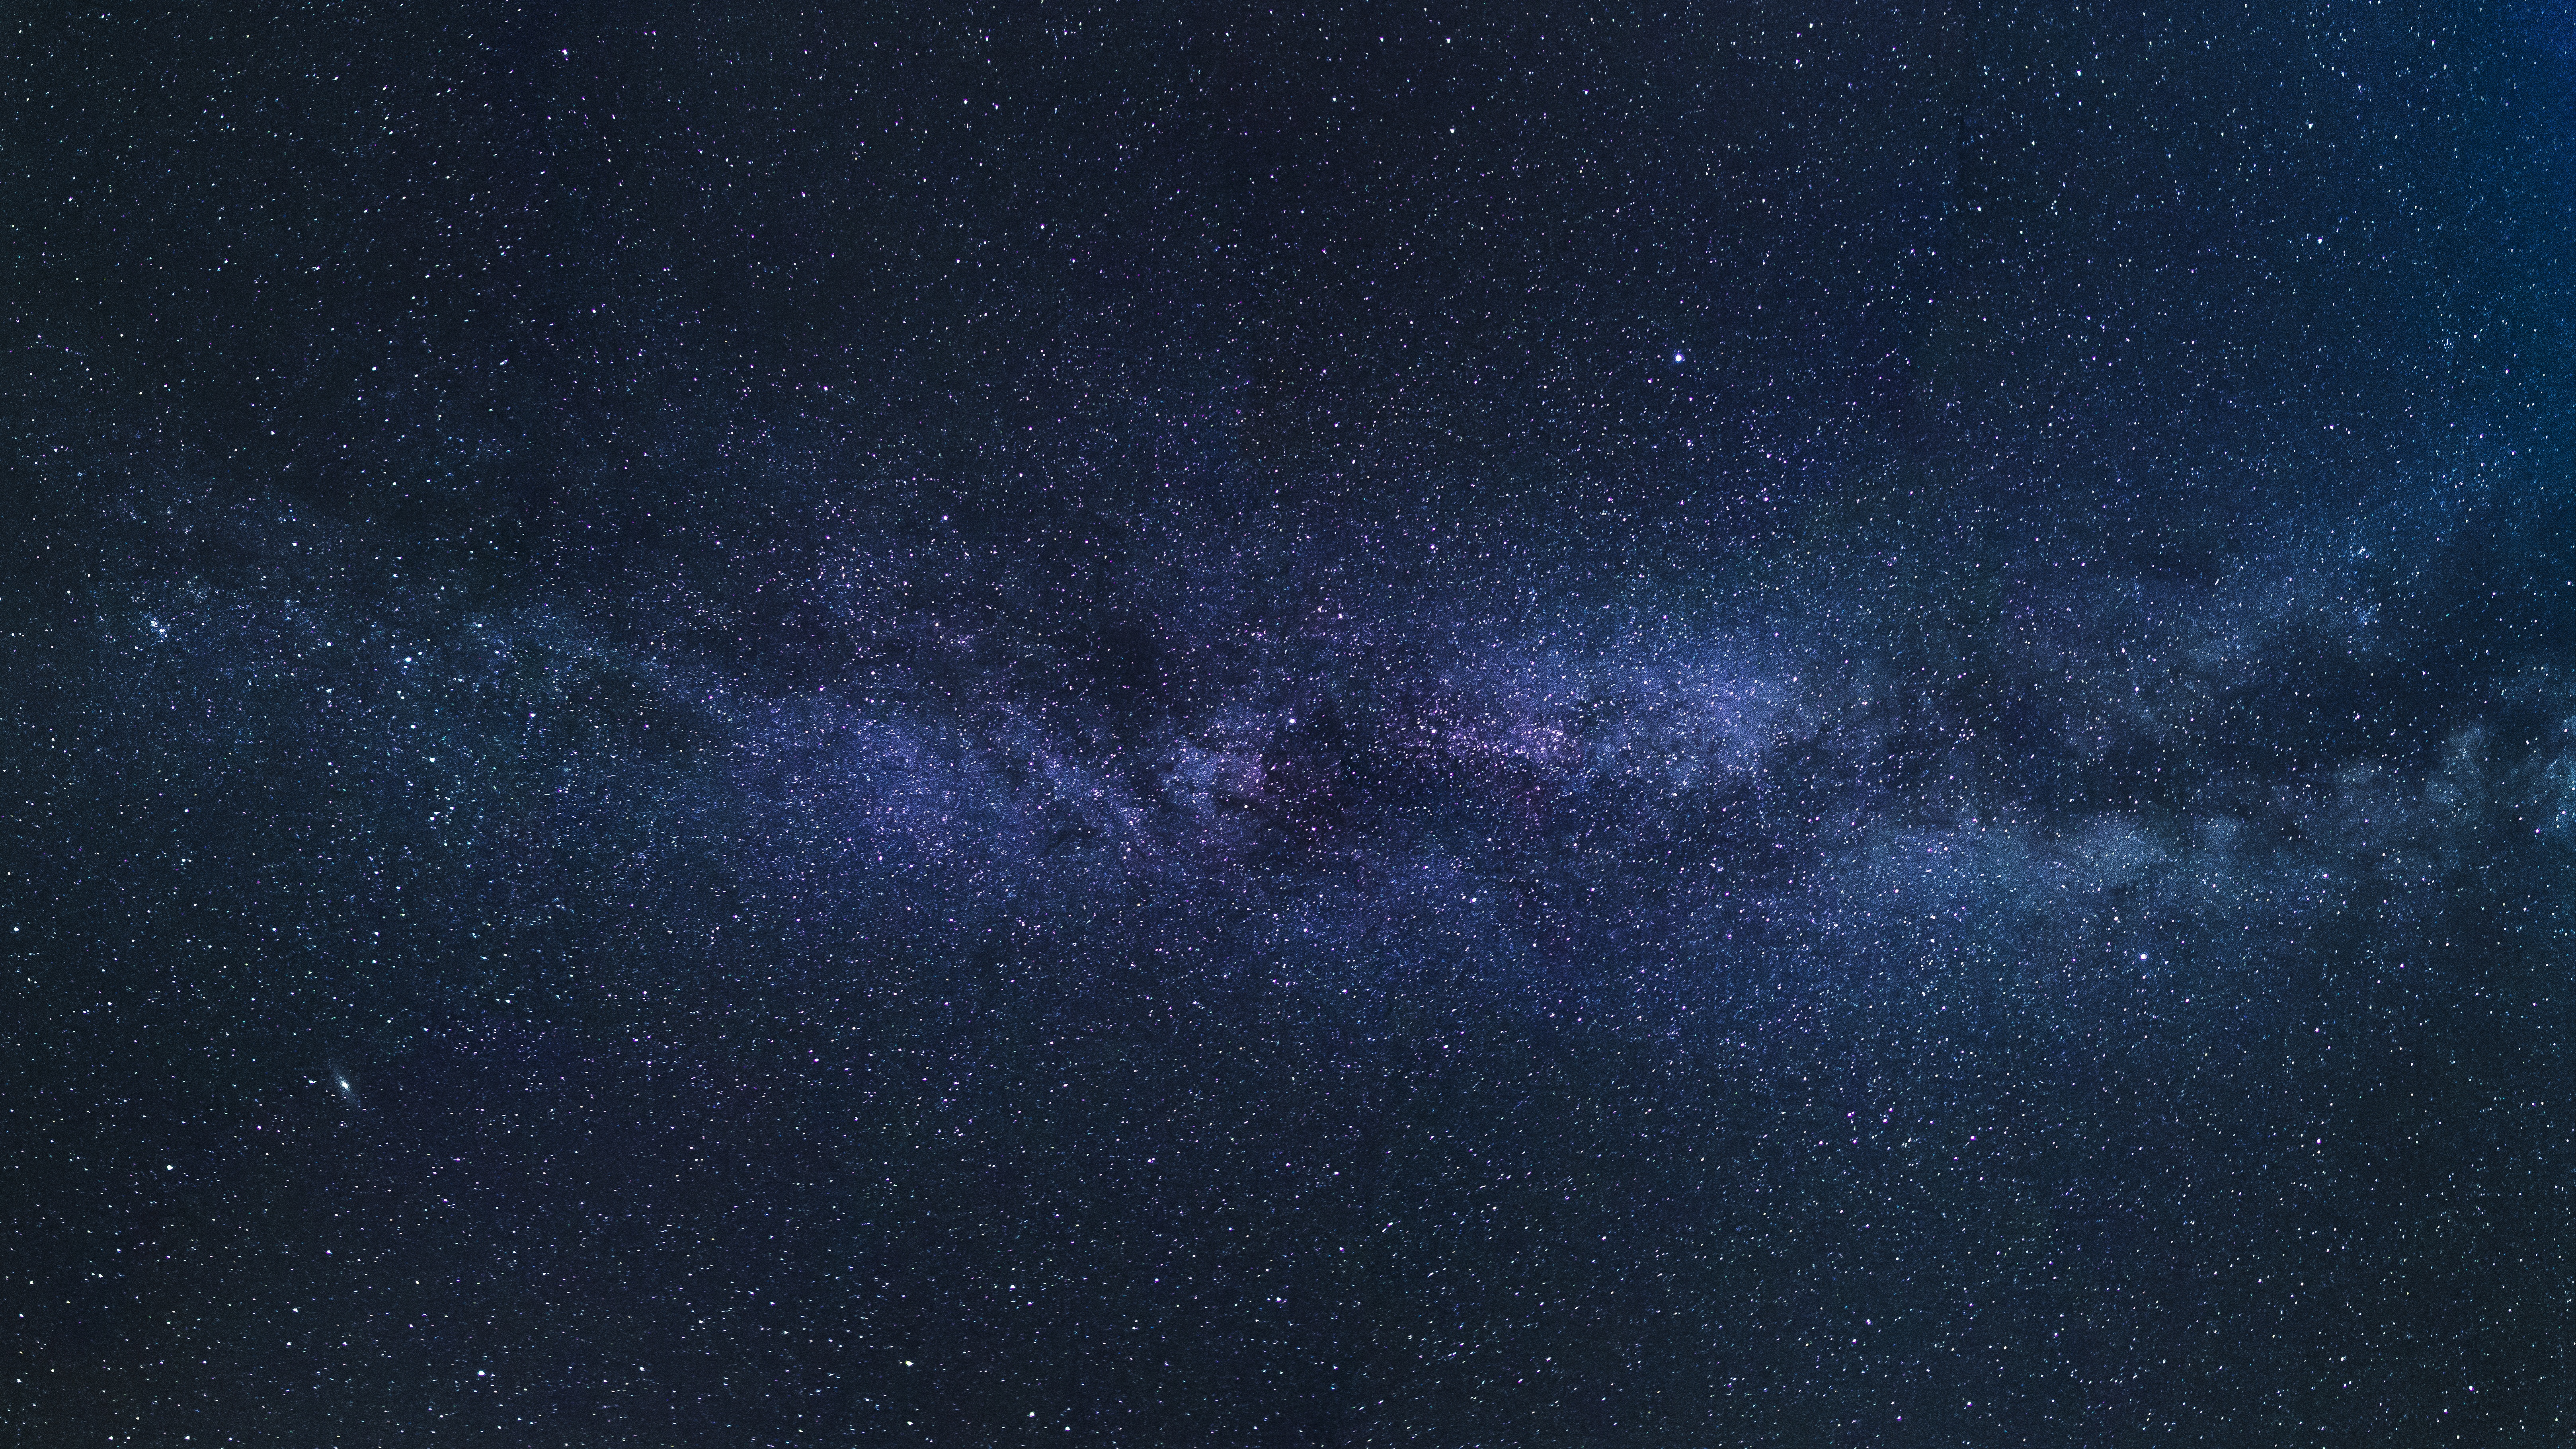
galaxy, atmosphere, sky, astronomical object, spiral galaxy, night, star, universe, nebula, darkness, milky way, astronomy, outer space, space, computer wallpaper, constellation, midnight, screenshot